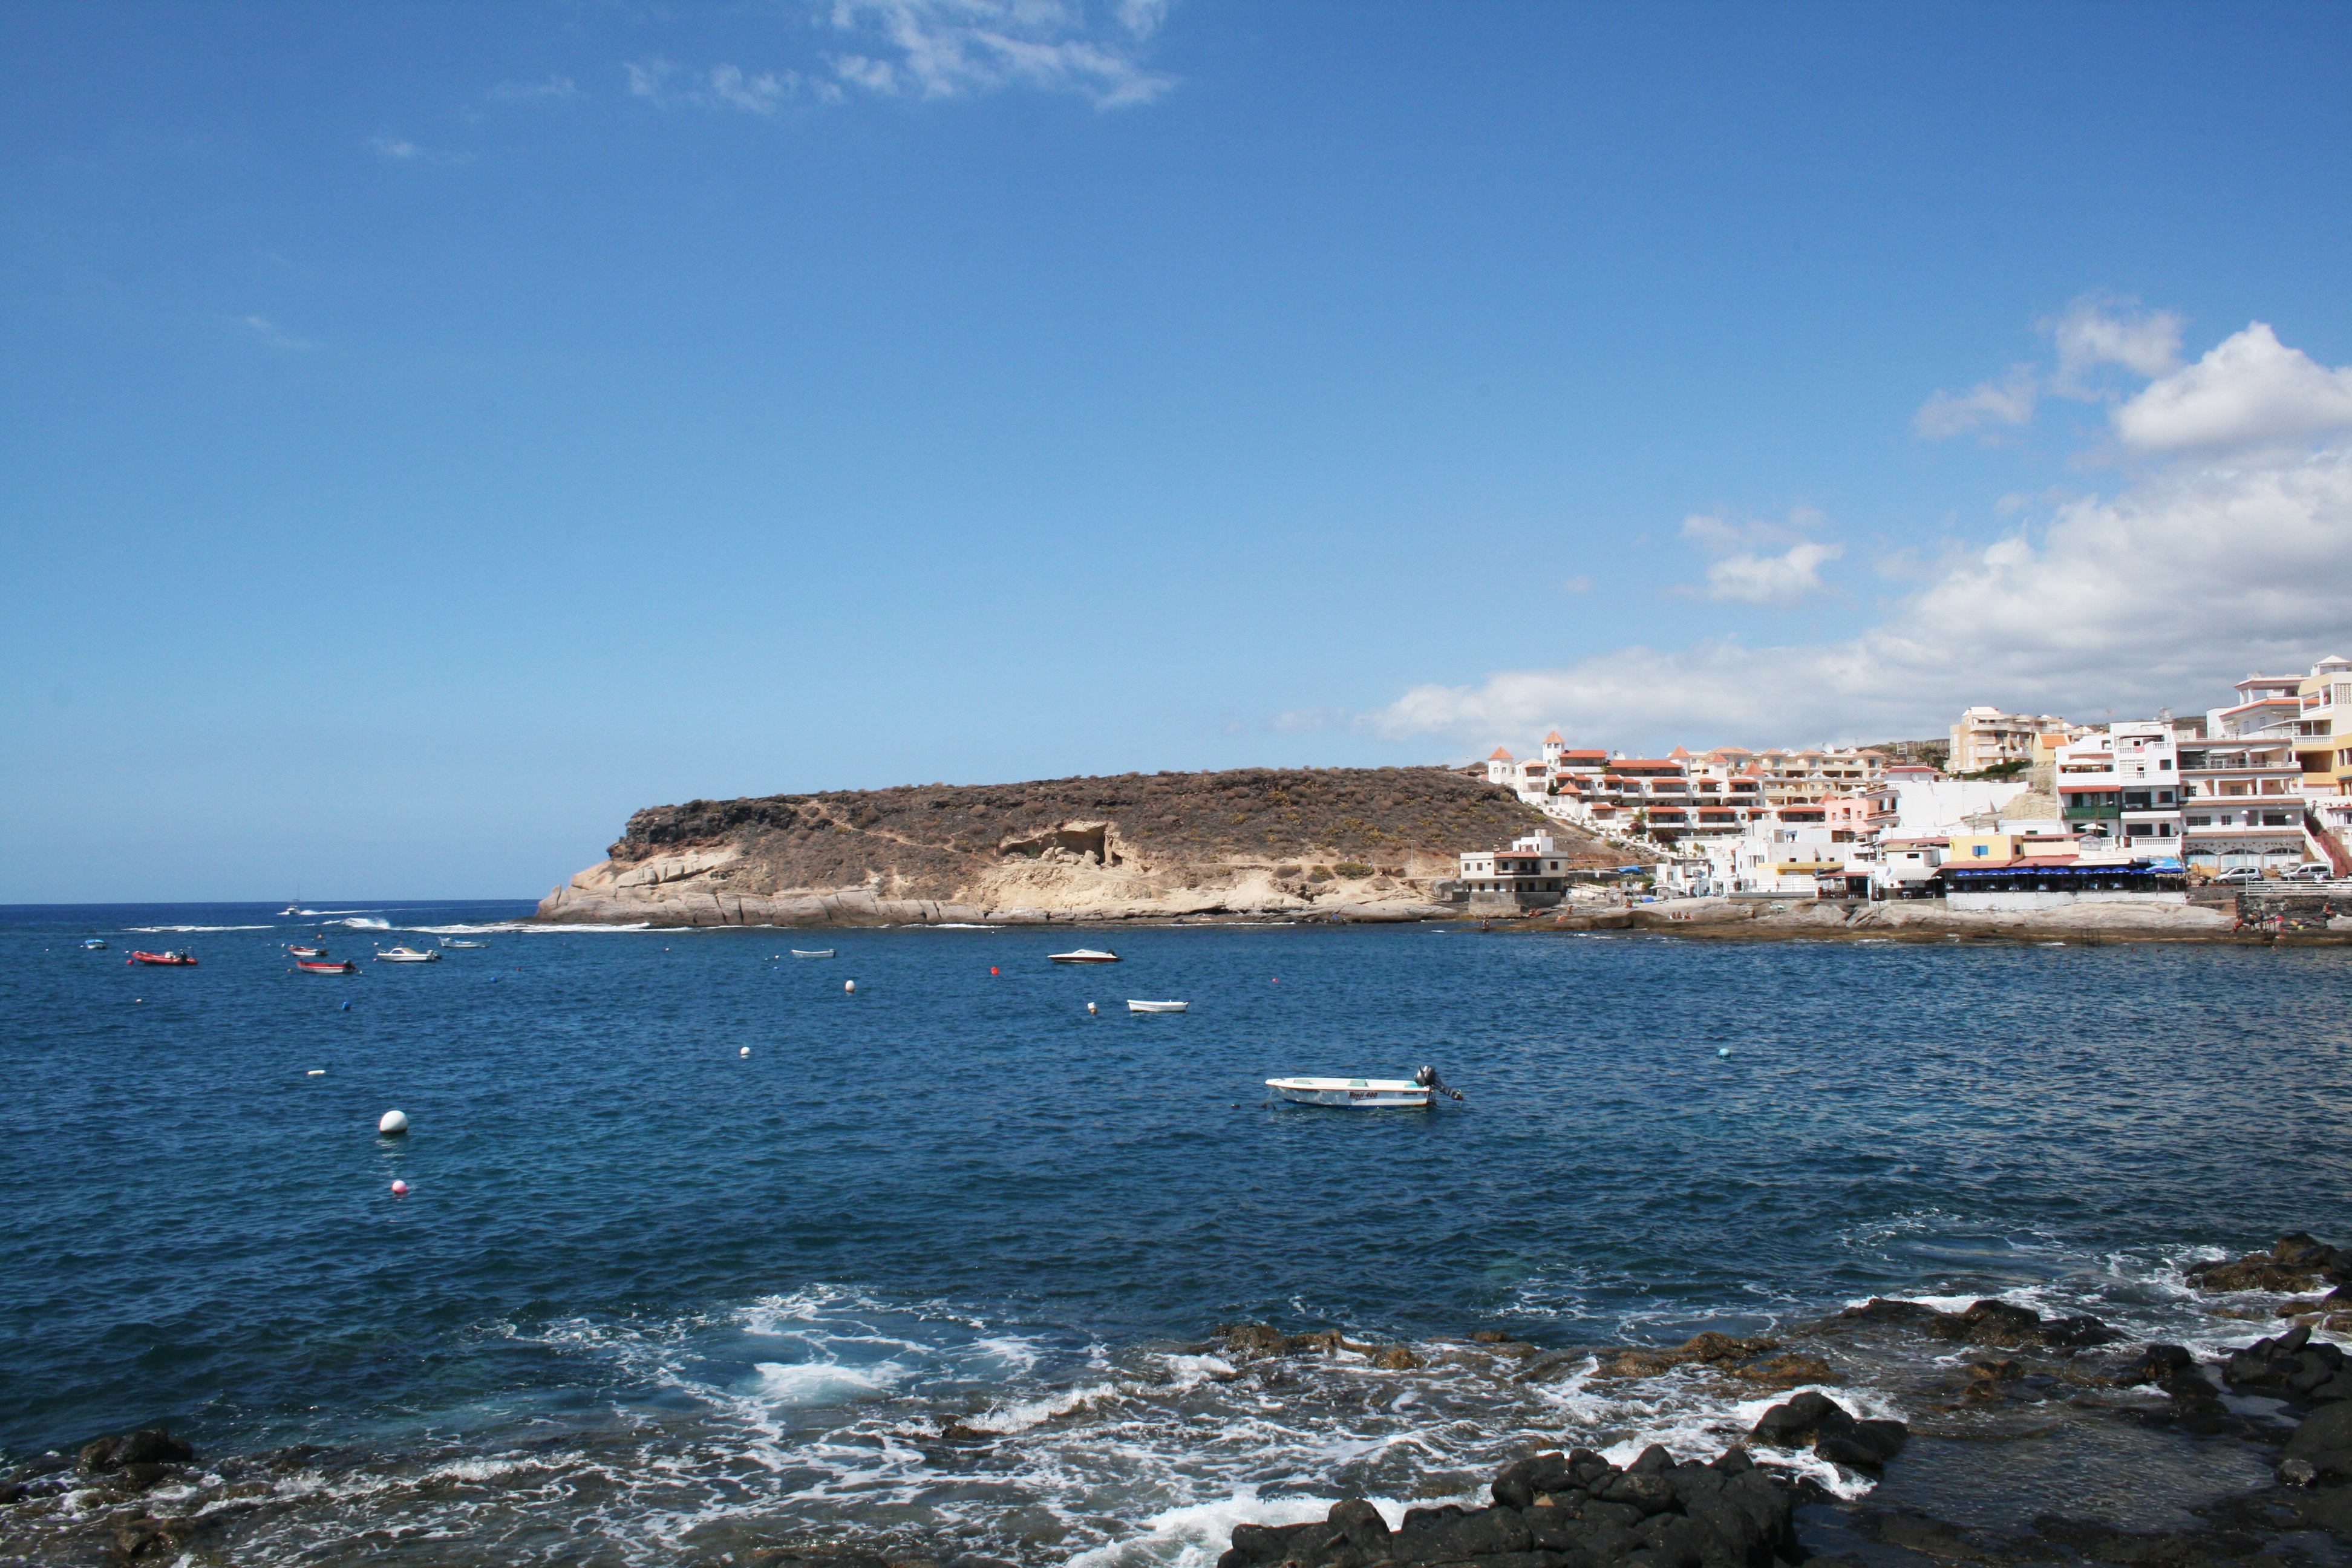
beach, sea, coast, ocean, horizon, shore, wave, vacation, village, cliff, cove, vehicle, bay, harbor, terrain, body of water, tenerife, cape, fishing village, la caleta